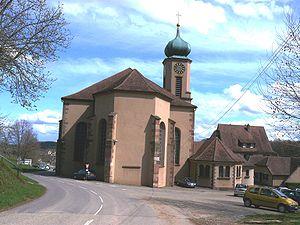
La basilique de Notre Dame de Thierenbach (vue arrière) au Prieuré de Thierenbach (Haut-Rhin).
Thierenbach est un ancien prieuré de Clunisiens situé sur la commune de Jungholtz, dans le département du Haut-Rhin et la région Alsace.